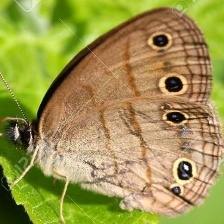
Species: WOOD SATYR
Butterfly family (ImageNet category): ringlet